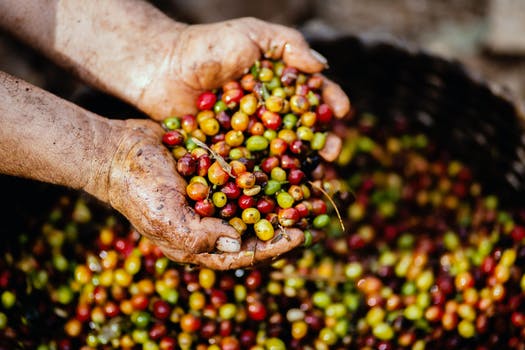
Label: No Watermark